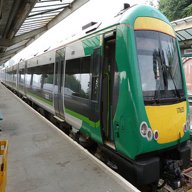
Vehicle type: Trains